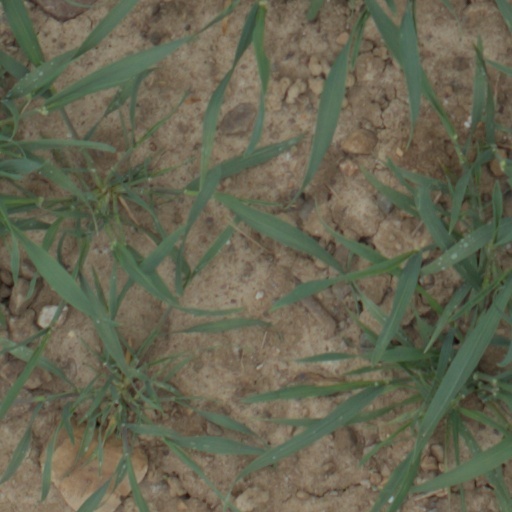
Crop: wheat